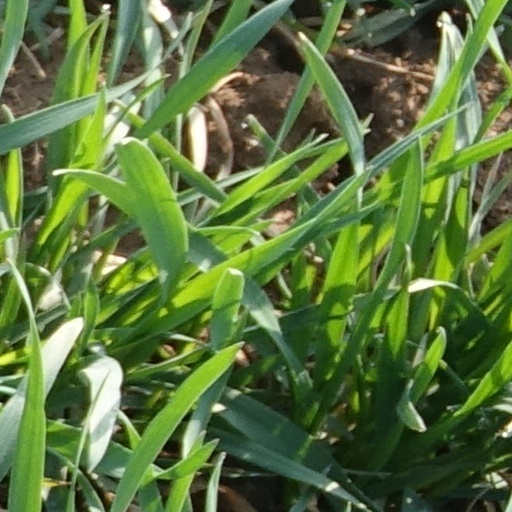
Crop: wheat